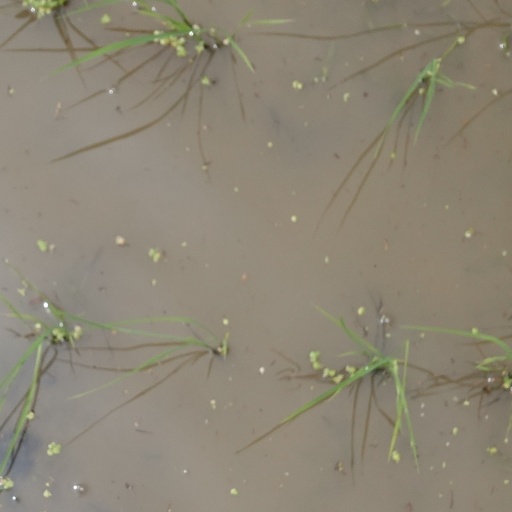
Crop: rice